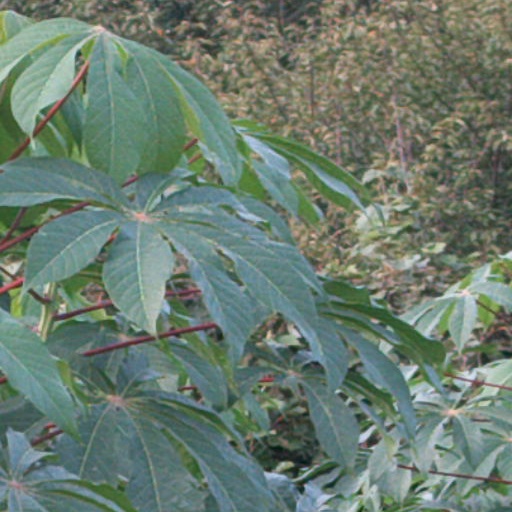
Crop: cassava